Corfu

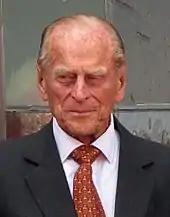
Prince Philip, Duke of Edinburgh, consort of Elizabeth II until his death in 2021

Corfiotes have a long history of hospitality to foreign residents and visitors, typified in the 20th century by Gerald Durrell's childhood reminiscence "My Family and Other Animals". The north east coast has largely been developed by a few British holiday companies, with large expensive holiday villas. Package holiday resorts exist on the north, east and southwest coasts. Since 2021 there is an extra service added for visitors of the island called The Corfu Island Pass©. This official discount pass of Corfu gives everyone visiting Corfu a discount on sightseeing tours, rentals and cruises.